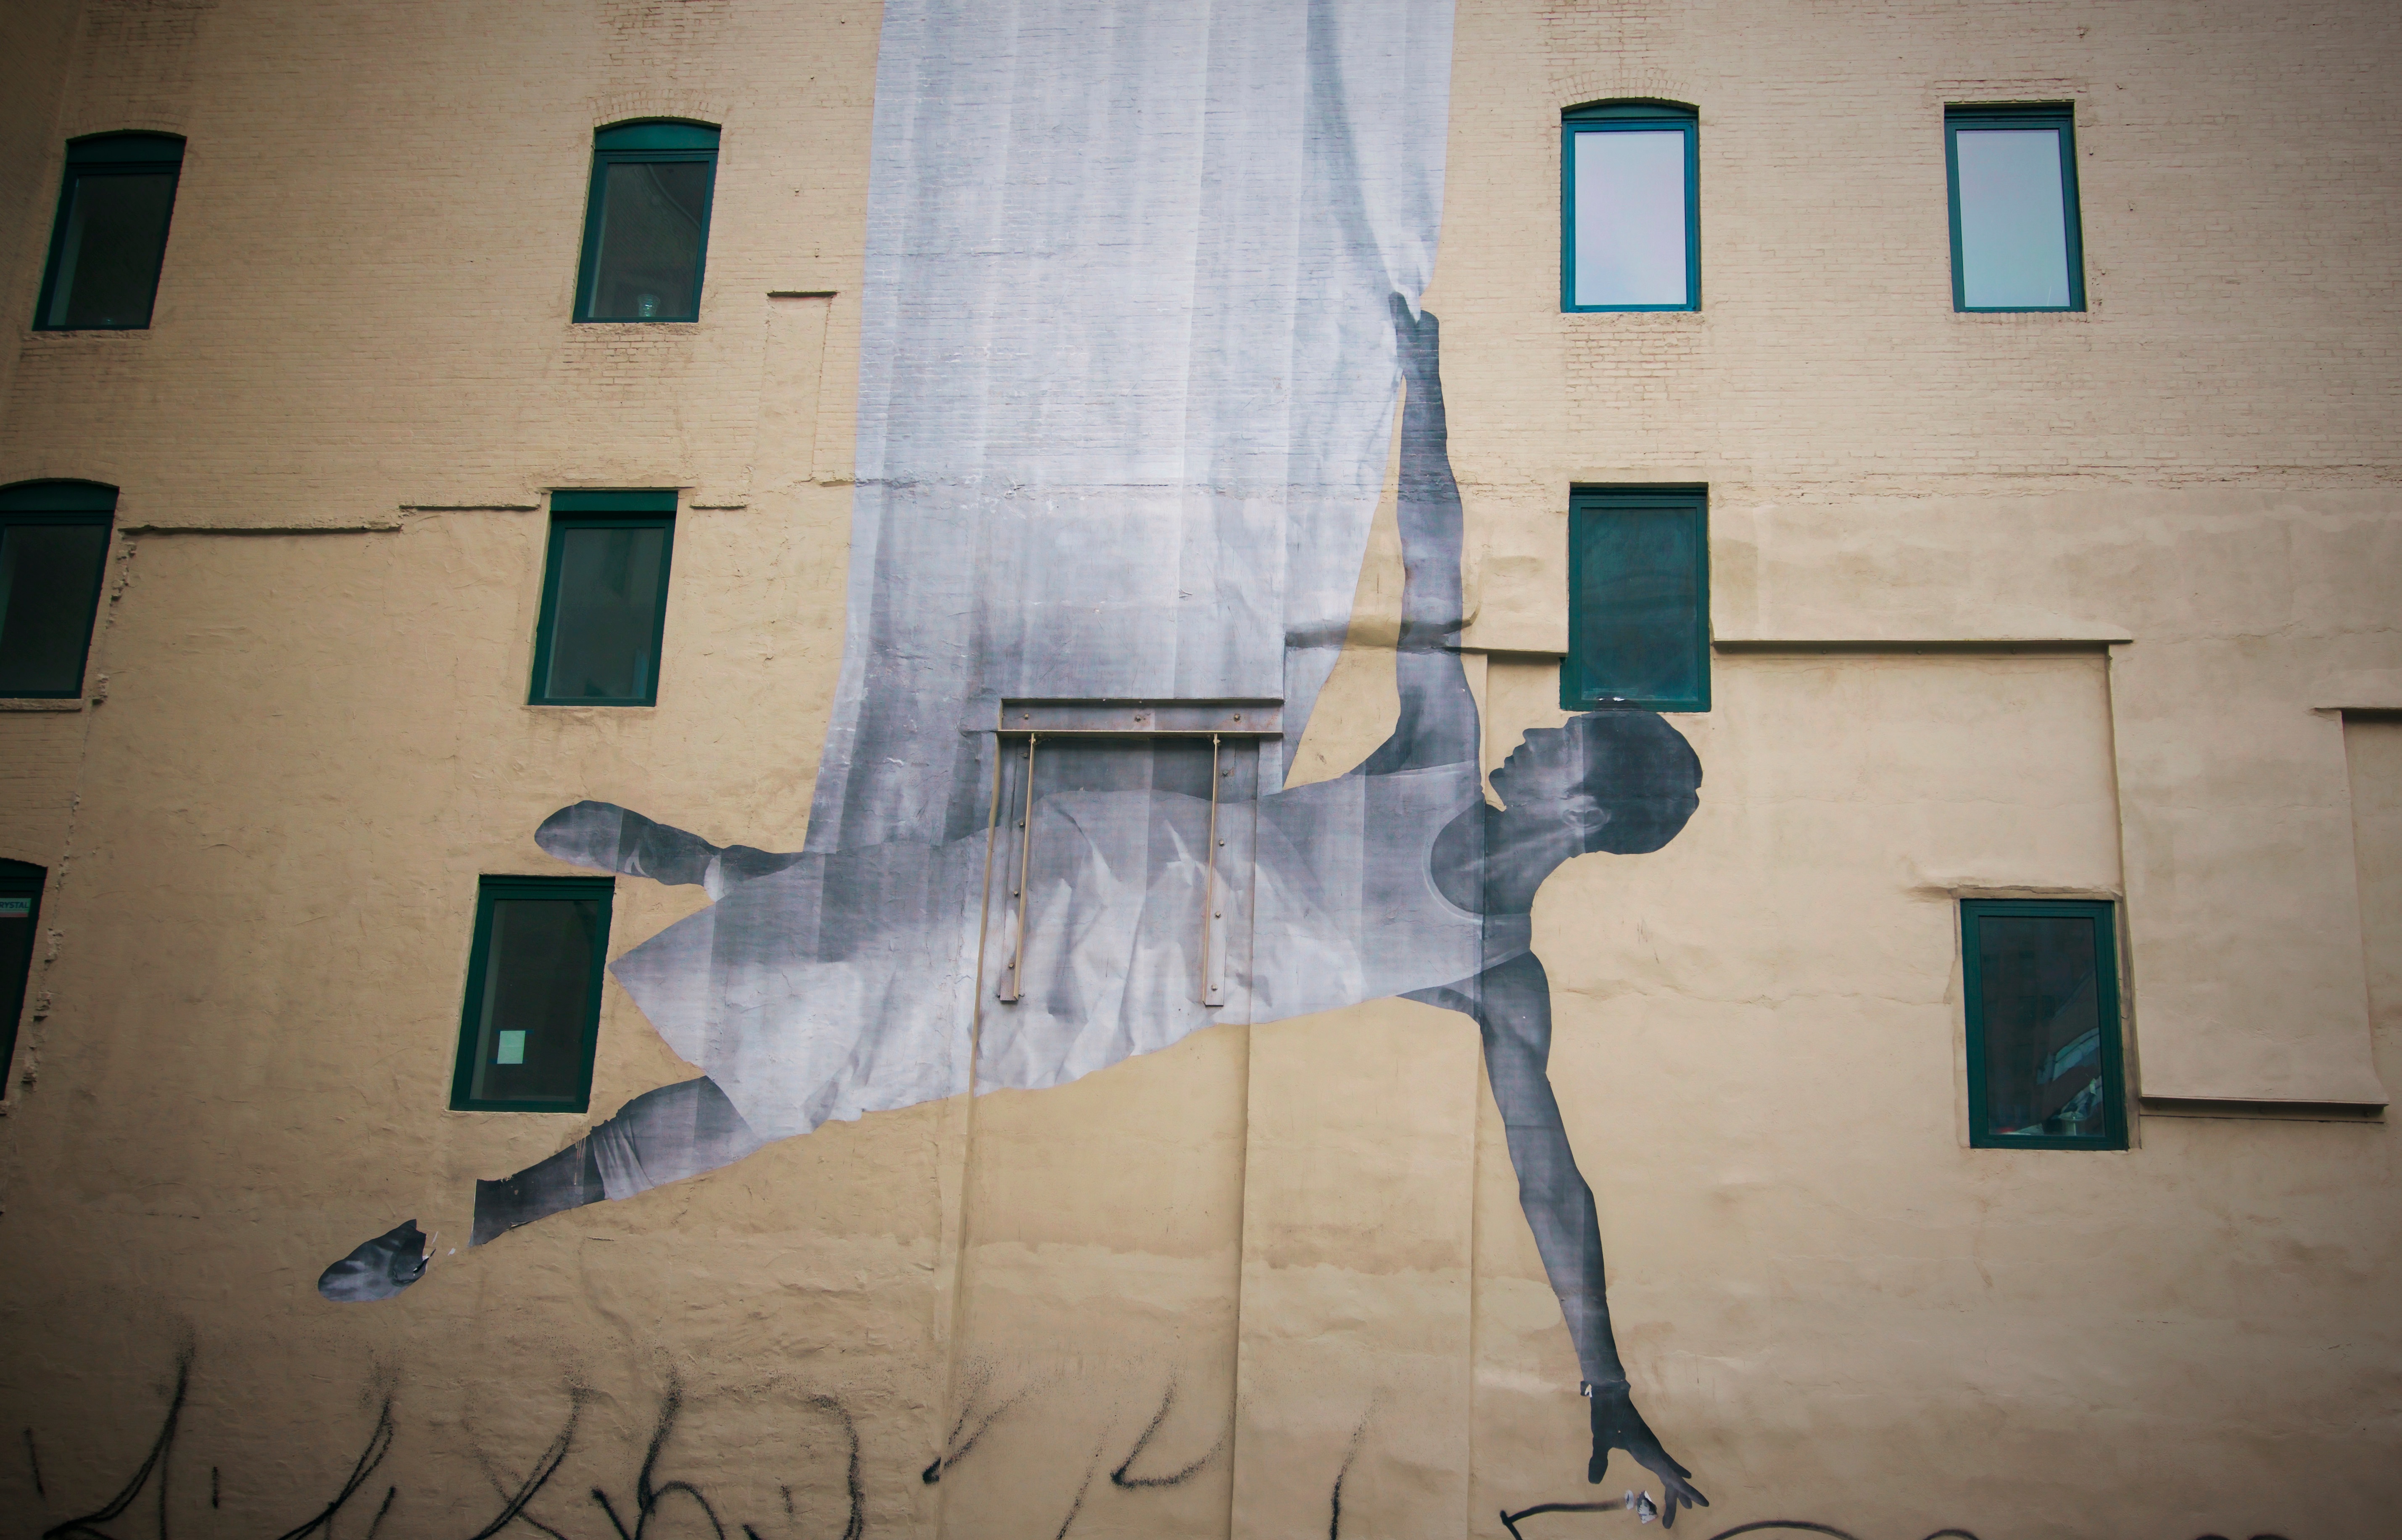
white, wall, color, blue, art, shape